Lilit Phra Lo

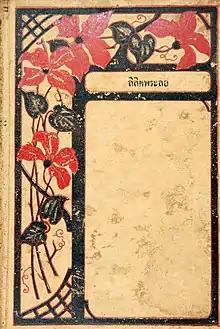
Cover of the first edition, 1915

Lilit Phra Lo is a narrative poem of around 3,870 lines in Thai. "Lilit" is a poetic form; "Phra" is a prefix used for royalty and monks; "Lo" is the personal name of the hero, sometimes transcribed as Lor or Law. Date and authorship are unknown but the work was probably composed in the late fifteenth or early sixteenth century CE and counts among the five earliest works of Thai literature. The plot is a courtly romance that ends with a tragic massacre and political reconciliation. The work has been criticized for portraying feudal indulgence. The story has been repeatedly reworked by prominent novelists and film-makers, often adapting the plot to conform to modern values.